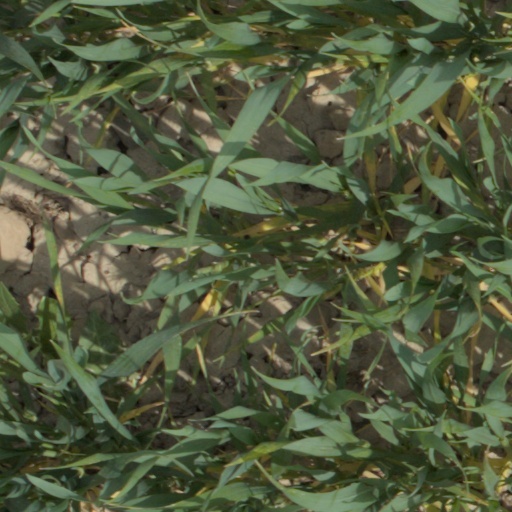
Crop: wheat